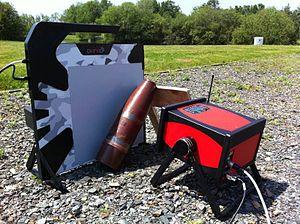
Un capteur plan est un appareil qui permet d'obtenir instantanément une image radiologique numérique lors de la prise d'une radiographie. On fait généralement référence à l'appareil sous les vocables DR pour « Digital Radiography » ; contrairement aux systèmes dits « à cassette » nommés CR pour « Computed Radiography ».
Le déminage est un ensemble d'actions visant à l'élimination des mines terrestres ou navales d'une zone. Le déminage est la détection de ces mines, puis leurs enlèvement. On distingue deux types de déminage, celui militaire et celui du déminage humanitaire. Au sens large et par extension, il s'agit de la recherche, neutralisation, enlèvement et stockage ou destruction des munitions, mines, pièges, engins et explosifs susceptibles de poser des problèmes pour la sécurité ou l'environnement. Dans le cadre de la reconstruction qui a suivi la Première Guerre mondiale, on parlait plutôt de « désobusage ».